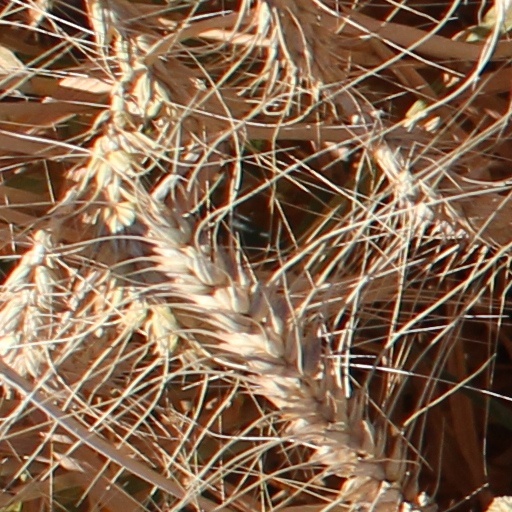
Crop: wheat